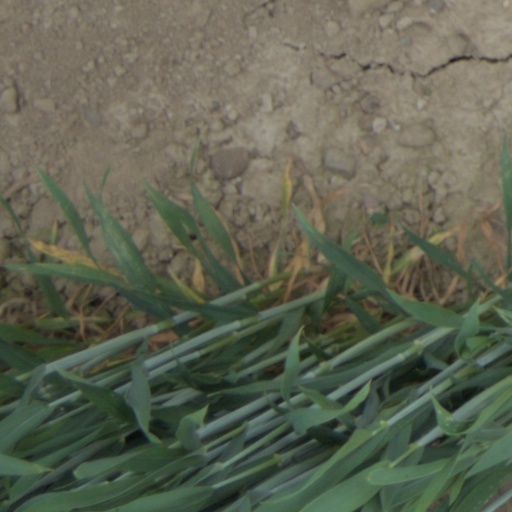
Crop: wheat